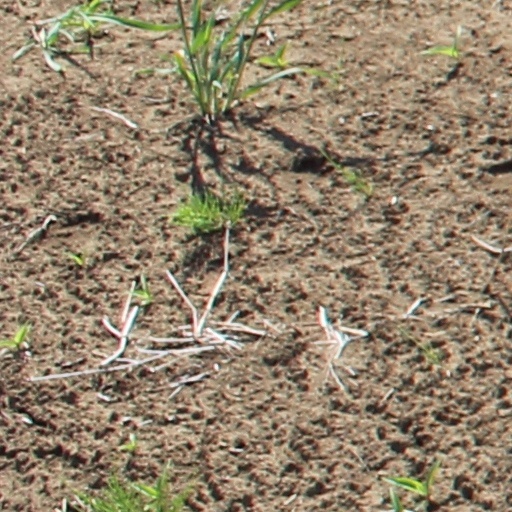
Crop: wheat